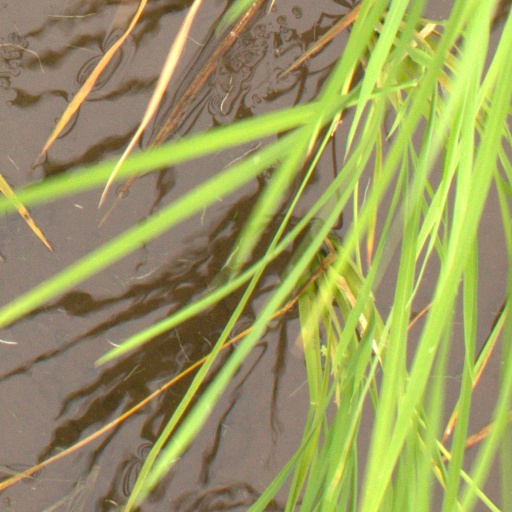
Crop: rice